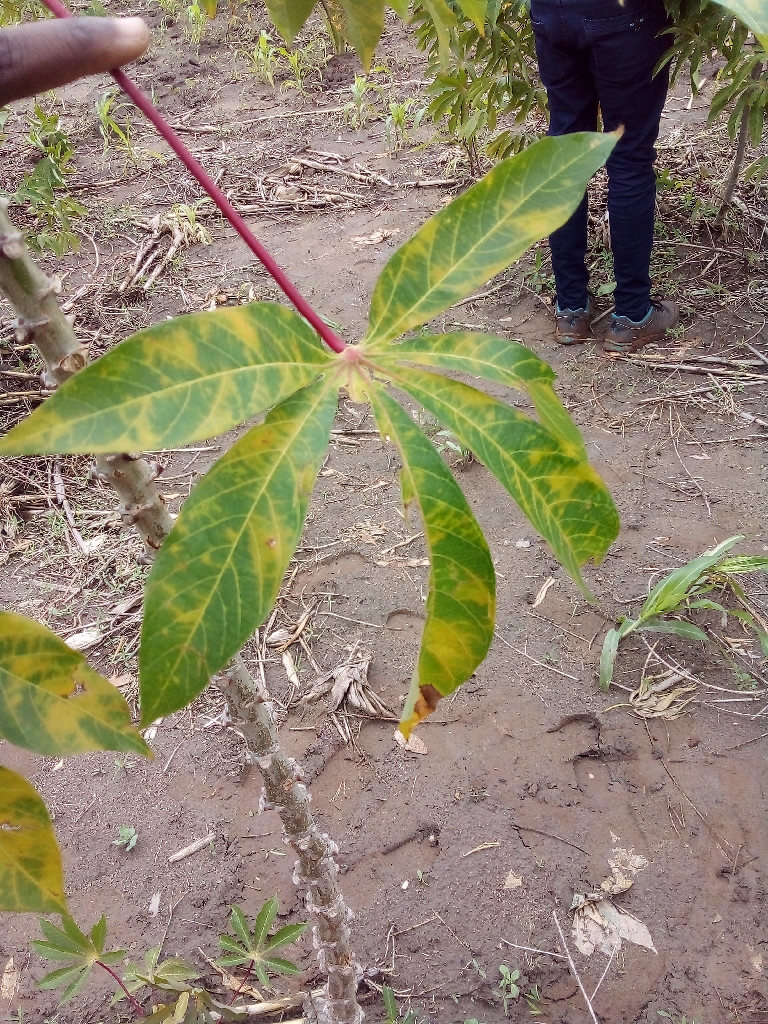
Label: cassava brown streak disease (cbsd)